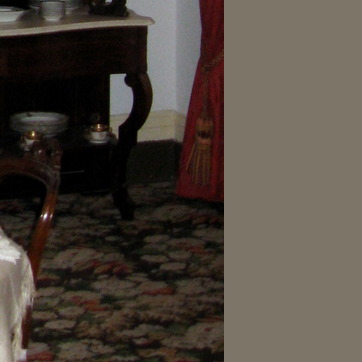
Material: carpet